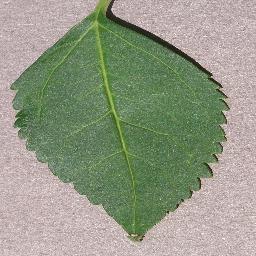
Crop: cherry
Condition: (including_sour)_healthy